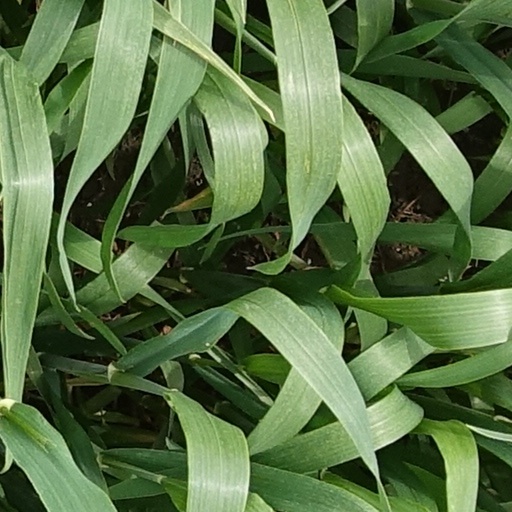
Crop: wheat